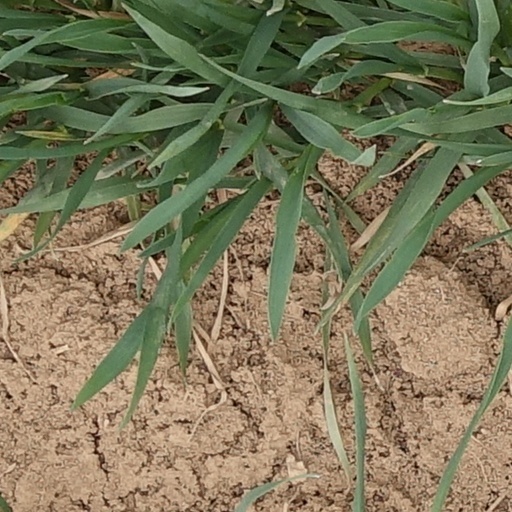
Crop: wheat